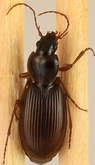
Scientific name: Synuchus impunctatus
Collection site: Bartlett Experimental Forest NEON (BART), plot BART_018